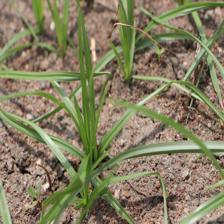
Label: Grass